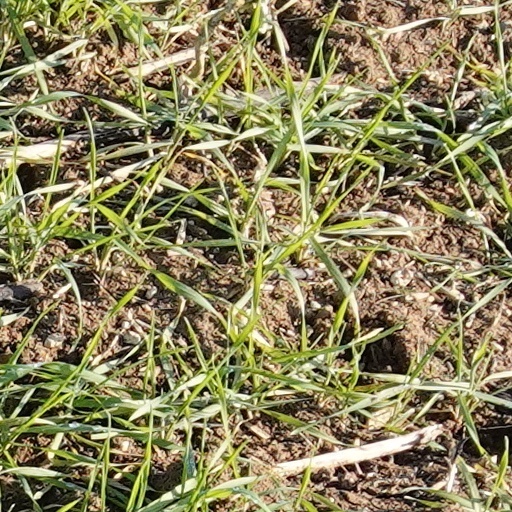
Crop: wheat